Politics of Bangladesh

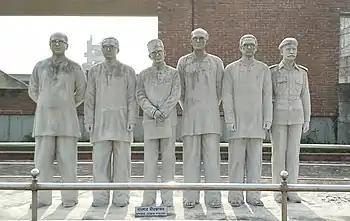
Sculpture of Cabinet members of the Provisional Government of Bangladesh; popularly known as Mujibnagar Government

After the British conquest of Bengal on 23 June 1757 and the overthrowing and execution of Nawab Siraj ud-Daulah, considered as the last independent ruler of the region before regaining independence 200 years later, the Bengal Presidency was divided in British India in the year 1947, as East Bengal and West Bengal mainly on religious grounds. East Bengal allied itself with the newly formed Muslim state of Pakistan and became known as East Pakistan. However the relations between West Pakistan and East Pakistan were politically strained due to various issues of inequality, language, culture and a large distance of over 2,000 kilometres between the two states separated by the foreign lands of India. The central power remained confined in West Pakistan, thus demand for total independent rule of East Pakistan begun. Following the Six point movement in 1966, led by Sheikh Mujibur Rahman, the East Pakistan independence movement gained momentum.